Trichy-Tanjore Diocese of the Church of South India

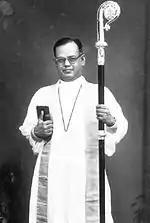
David Chellappa

David Chellappa (1905–1964), the first Indian Bishop of the Diocese of Madras of the Church of South India. was requested by Arnold Henry Legg, the then Moderator of CSI, to extend his service and leadership to Tiruchirappalli Thanjavur diocese, as Thorp left India on a health emergency and couldn't plan for a backup then. Born in Tanjore in 1905, Chellappa was the son of Justice Daniel Chellappa and Elizabeth Daniel Chellappa, daughter of Munsif A. David Pillay, who served as the Legal Adviser to King Serfoji II of the Bhonsle dynasty in Thanjavur. Ordained in 1933 by Edward Harry Mansfield Waller, he was sent to Tiruchirappalli district to serve two churches - Mettupatti and Irungalur. Graduated with a Master of Arts degree from Durham University in 1954. He became Bishop of Madras the following year. During his stay in United States of America, the famous Hope College, Holland, Michigan State, conferred a honorary Doctor of Divinity [D.D] degree on Chellappa. He was guiding the diocese as an "interim Bishop" till 7 February 1964 and died the same year on August 25.